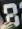
Number: 8